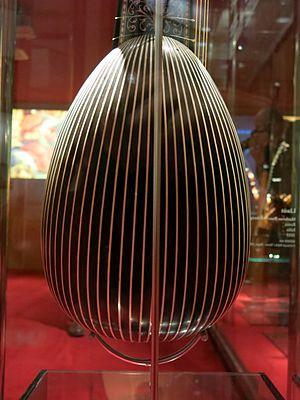
Matteo Sellas ou Matthäus Seelos est un luthier d'origine allemande établi à Venise, actif au milieu du XVIIᵉ siècle. Dans son atelier où travaillait également son frère Giorgio Sellas, il réalisa principalement des instruments à cordes pincées, remarquables par leur maîtrise technique et leur décoration élaborée.